Afro–Latin Americans

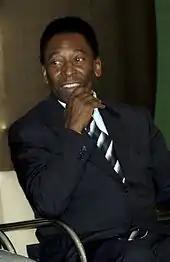
Pelé was an Afro-Brazilian.

According to Henry Gates: "Estimates of people of African descent in Honduras vary widely, from 100,000 to 320,000 (1.8 to 5.8 percent of the country's 5.8 million people in 1994)."